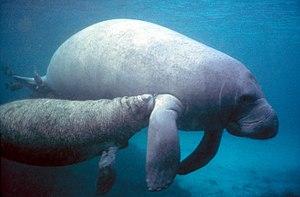
Le lamantin des Caraïbes, un mammifère marin de Porto Rico. Fiji Hindi: Manatee. Italiano: Lamantino dei Caraibi 日本語: 海生哺乳類であるマナティーの授乳。海中で母親のわきの下の乳腺から授乳する。. マナティー（海牛目）. Latviešu: Piena dziedzeri lamantīnam atrodas aiz priekškājām.